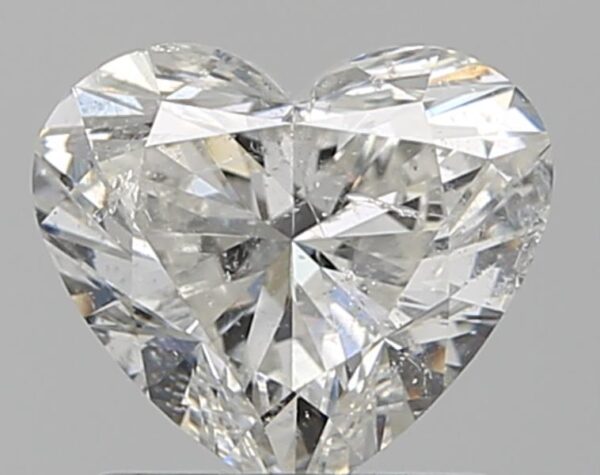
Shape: heart
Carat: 1.01
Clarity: SI2
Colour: G
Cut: EX
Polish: VG
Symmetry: VG
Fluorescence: N
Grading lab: IGI
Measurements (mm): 6.12 x 7 x 3.93